Lifeline (ship)

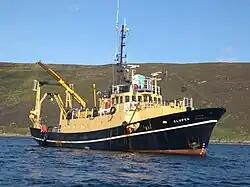
FRV "Clupea" operating in a Scottish sea loch

As "Clupea" she was equipped with winches, reel drums and an A-frame, allowing her to tow a range of fishing gear. Deck cranes allow the deployment of water sampling equipment and benthic grabs.